Agustín Lara

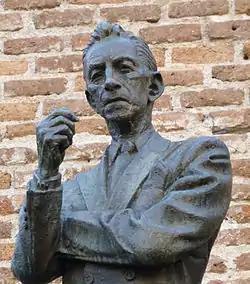
Statue of A. Lara in Madrid, by sculptor Humberto Peraza

Lara was born in Tlacotalpan, Veracruz to Joaquín Lara and Mara Aguirre del Pino. Later, the Lara family had to move to Mexico City, establishing their house in the borough of Coyoacán. After their mother died, Agustín and his siblings lived in a hospice run by their aunt. It was there that he had his first contact with music.